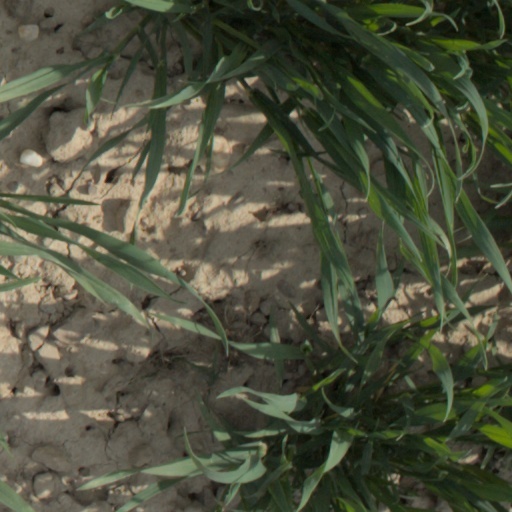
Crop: wheat